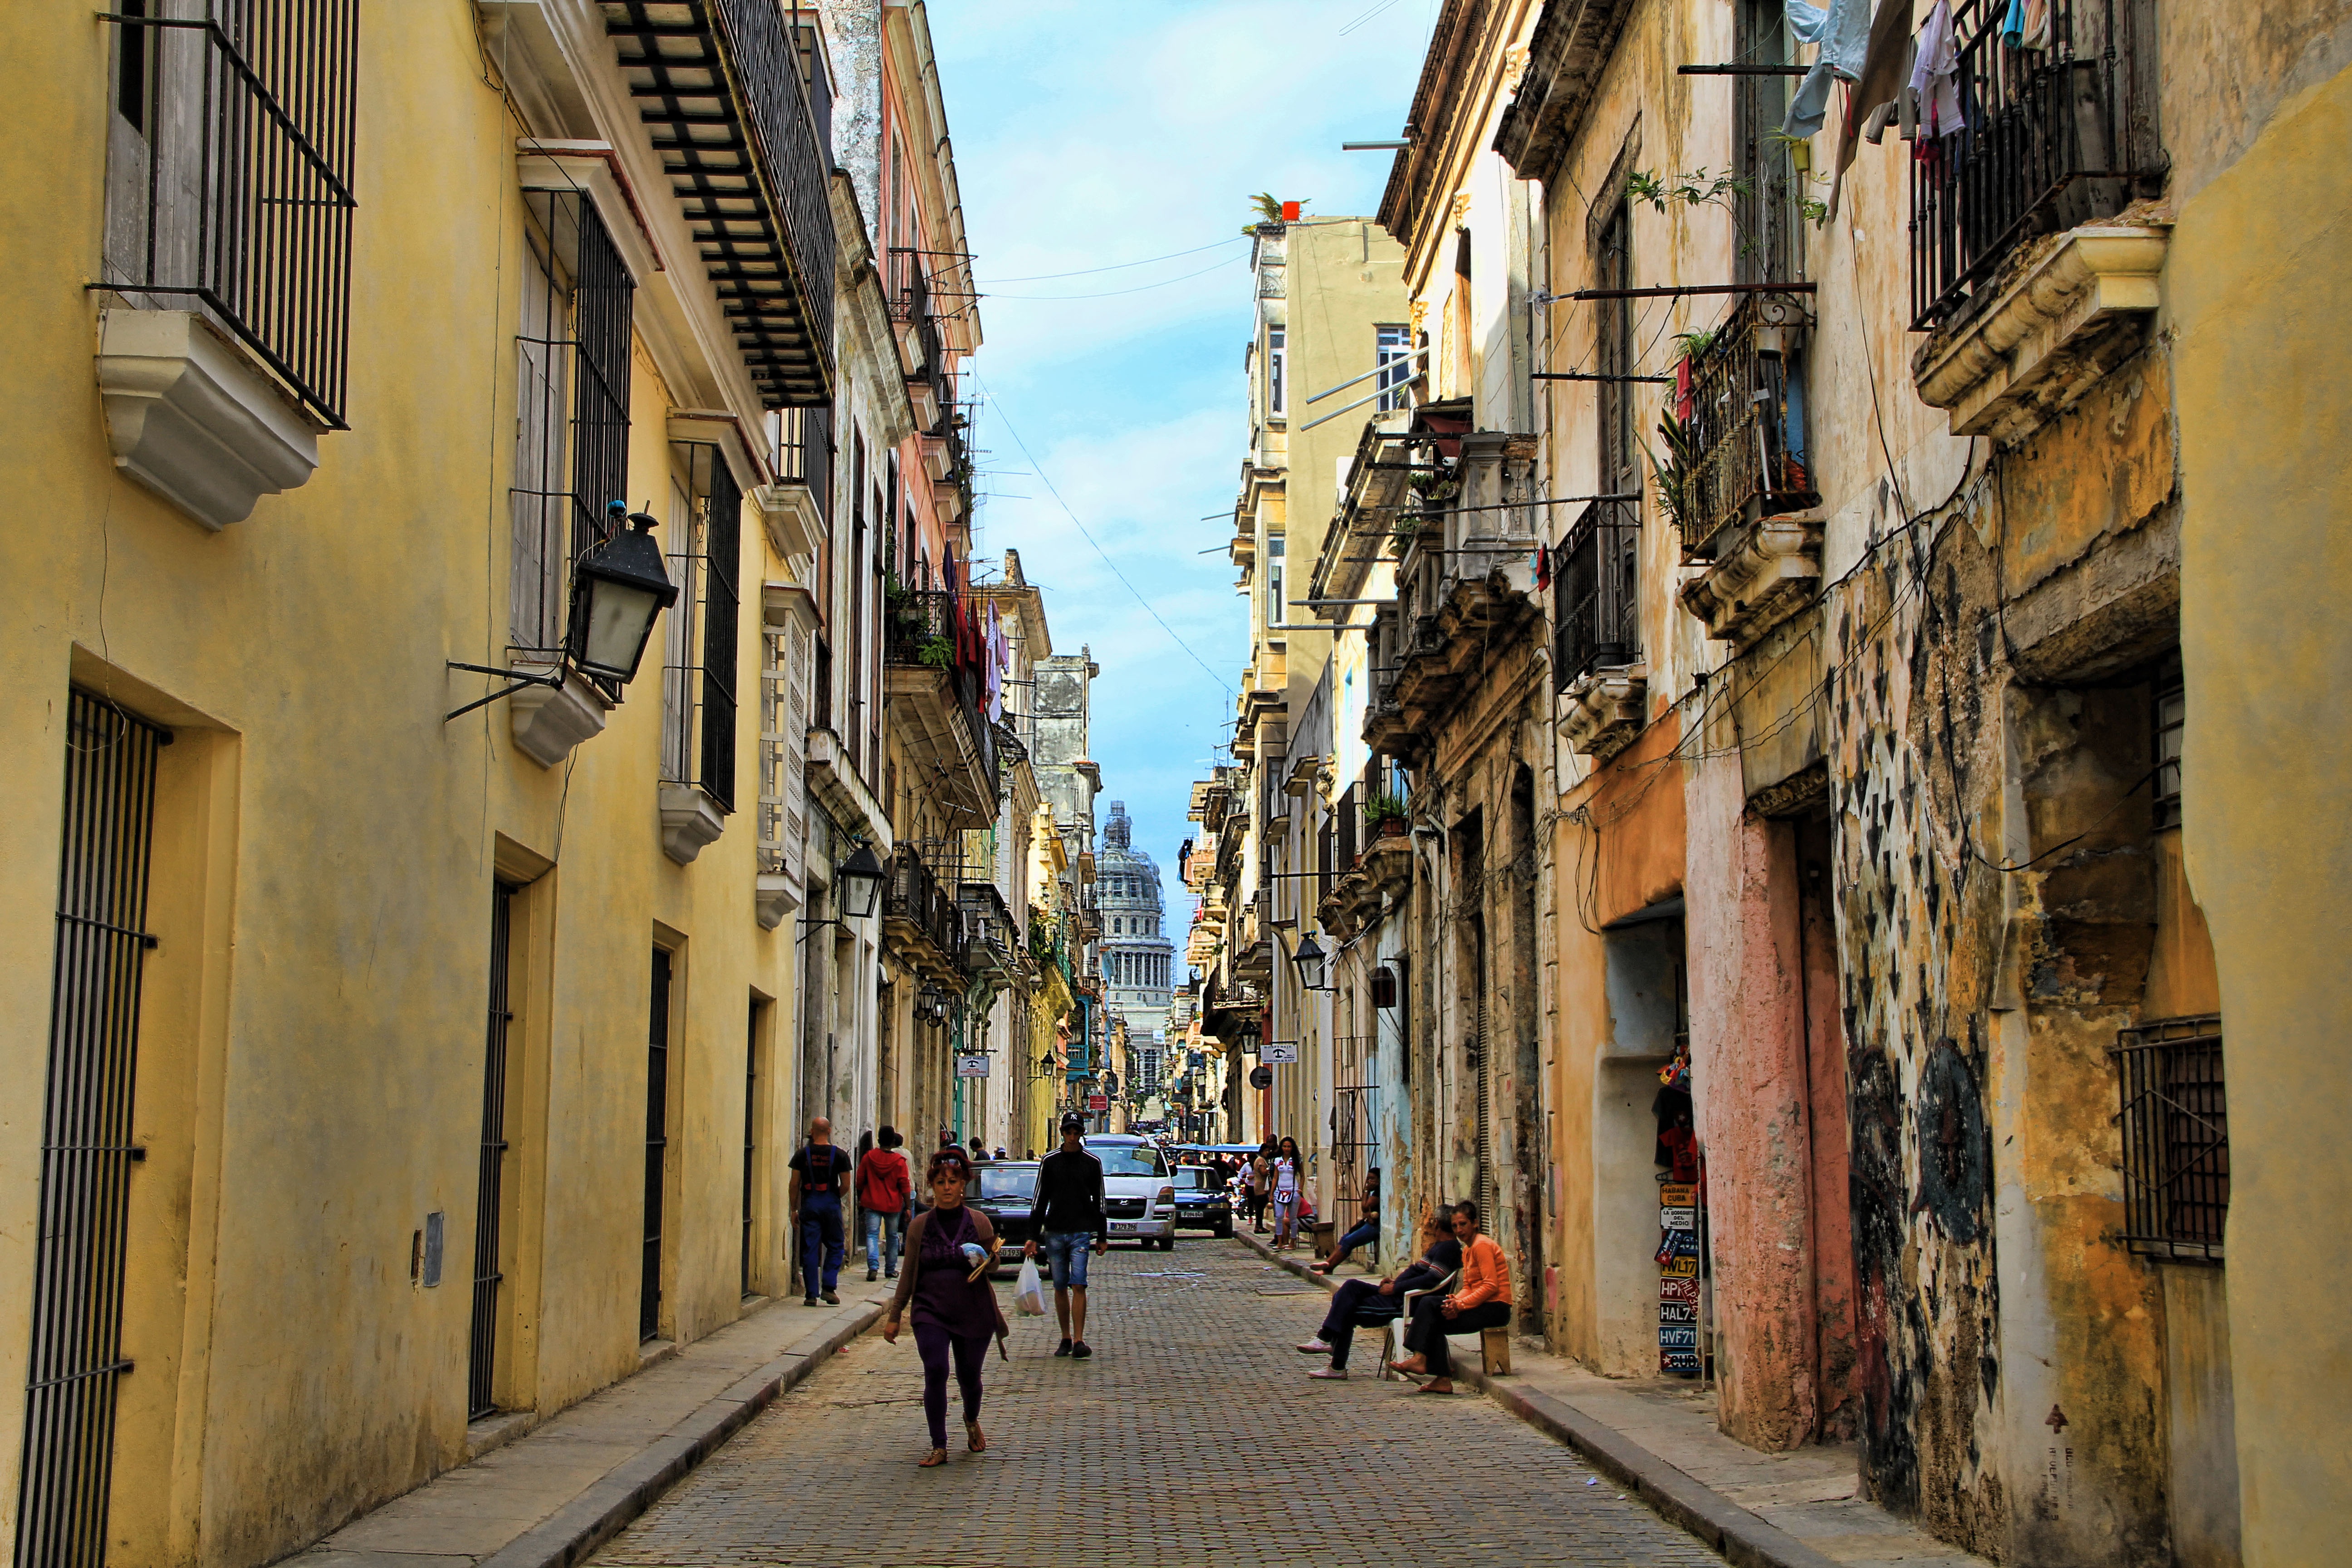
road, street, town, alley, city, cityscape, travel, holiday, human, facade, tourism, lane, waterway, cuba, infrastructure, capitol, cuban, havana, alive, neighbourhood, urban area, human settlement, nonbuilding structure